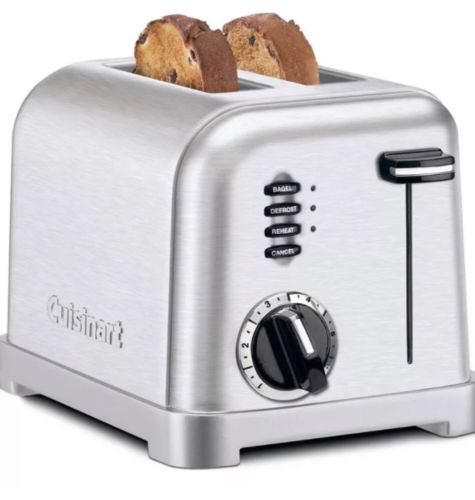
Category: toaster